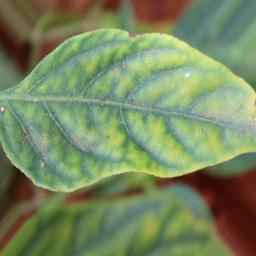
Label: nutritional